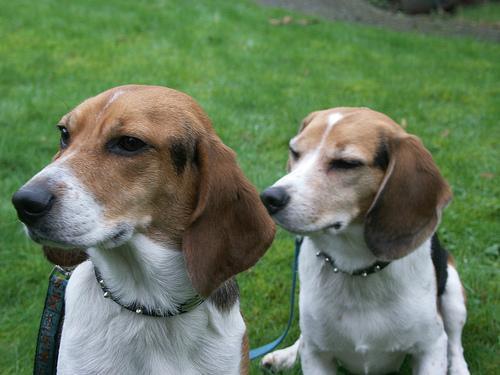
beagle